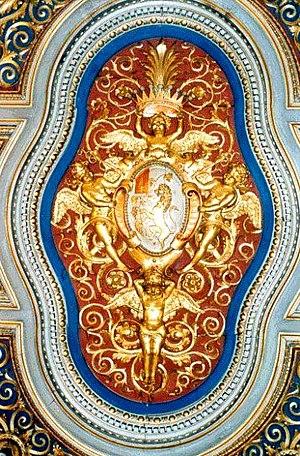
Le blason de la famille Vitali sur le plafond de la salle Raphaël du Palais Vidoni à Rome
Le Palazzo Vidoni Caffarelli est un palais du centre de Rome, situé entre la Via del Sudario, la Piazza Vidoni, et le Corso Vittorio Emanuele.
La famille Vitali est une famille patricienne de Venise, originaire de Thessalonique en Grèce.